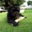
Label: dog